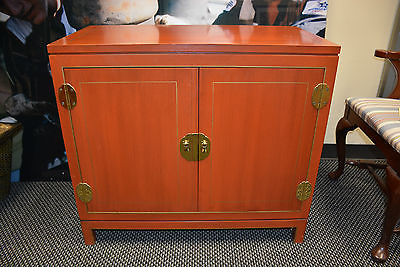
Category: cabinet